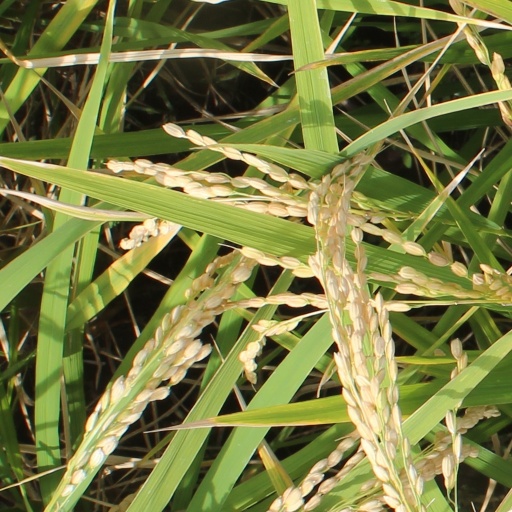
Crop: rice